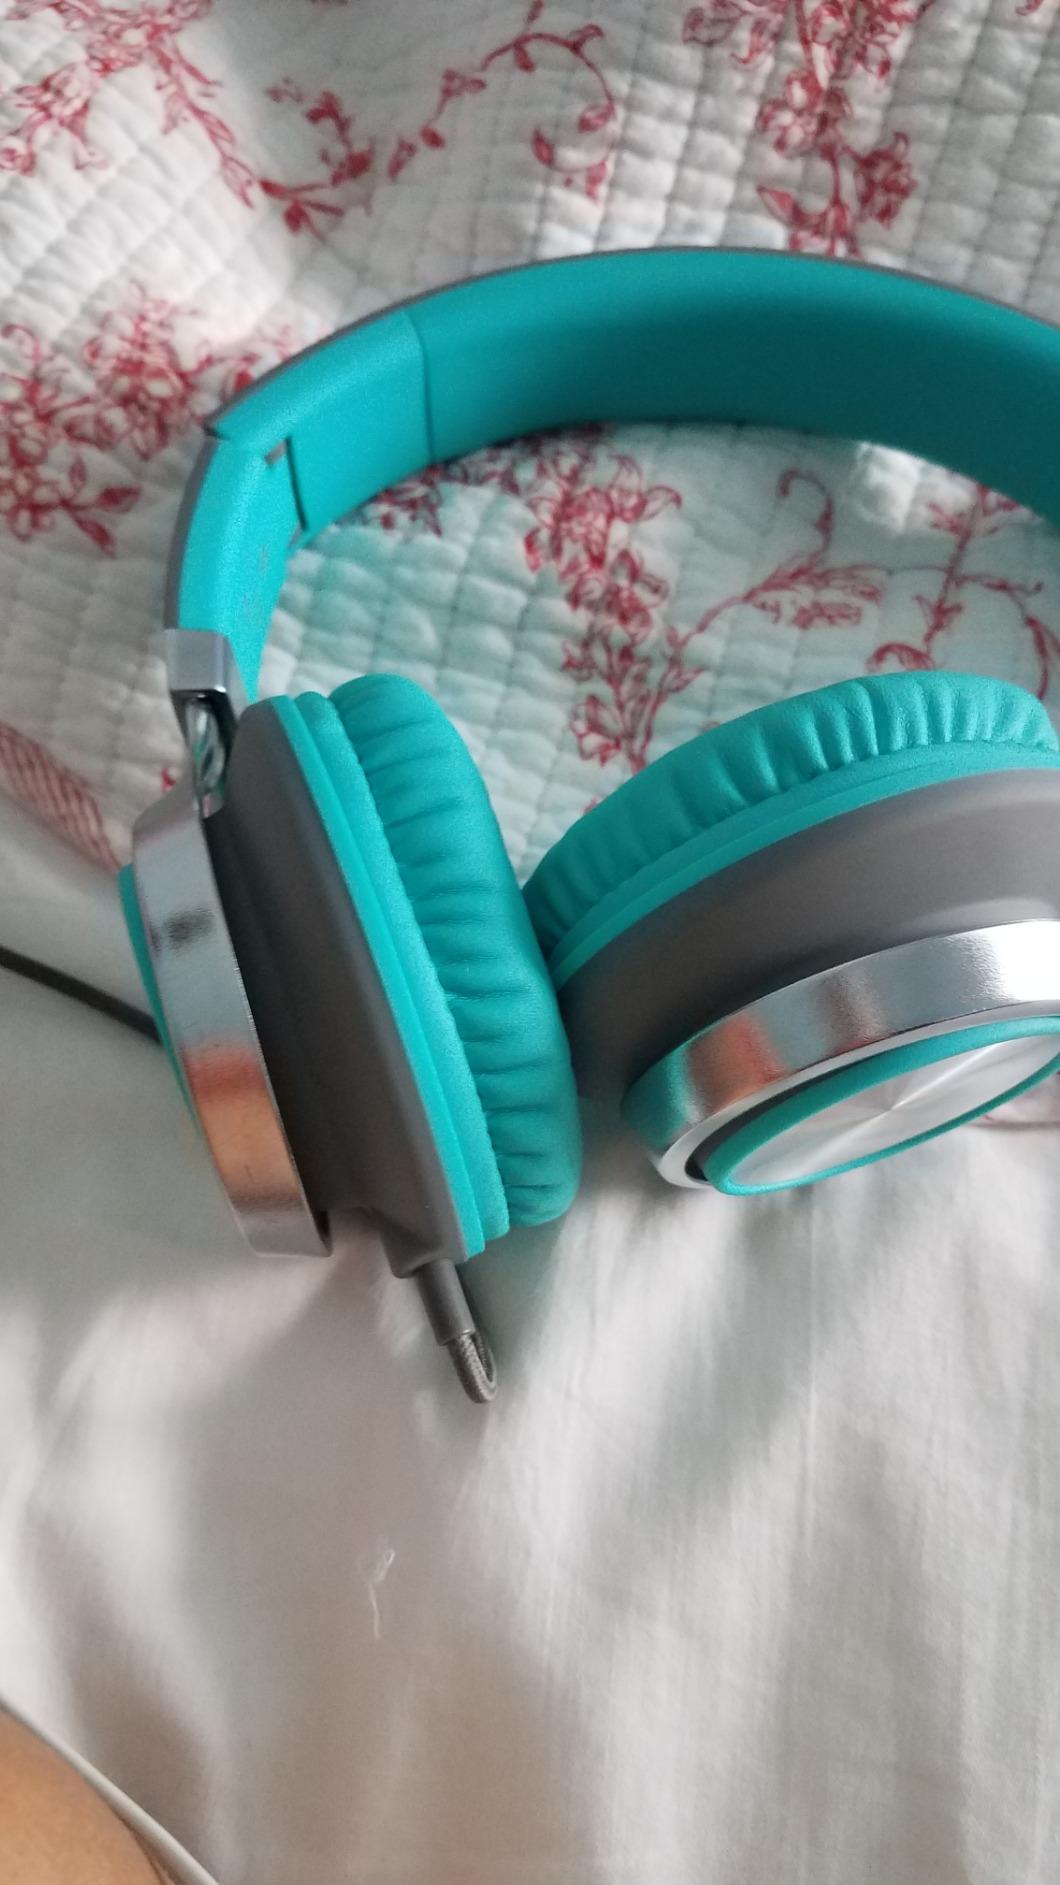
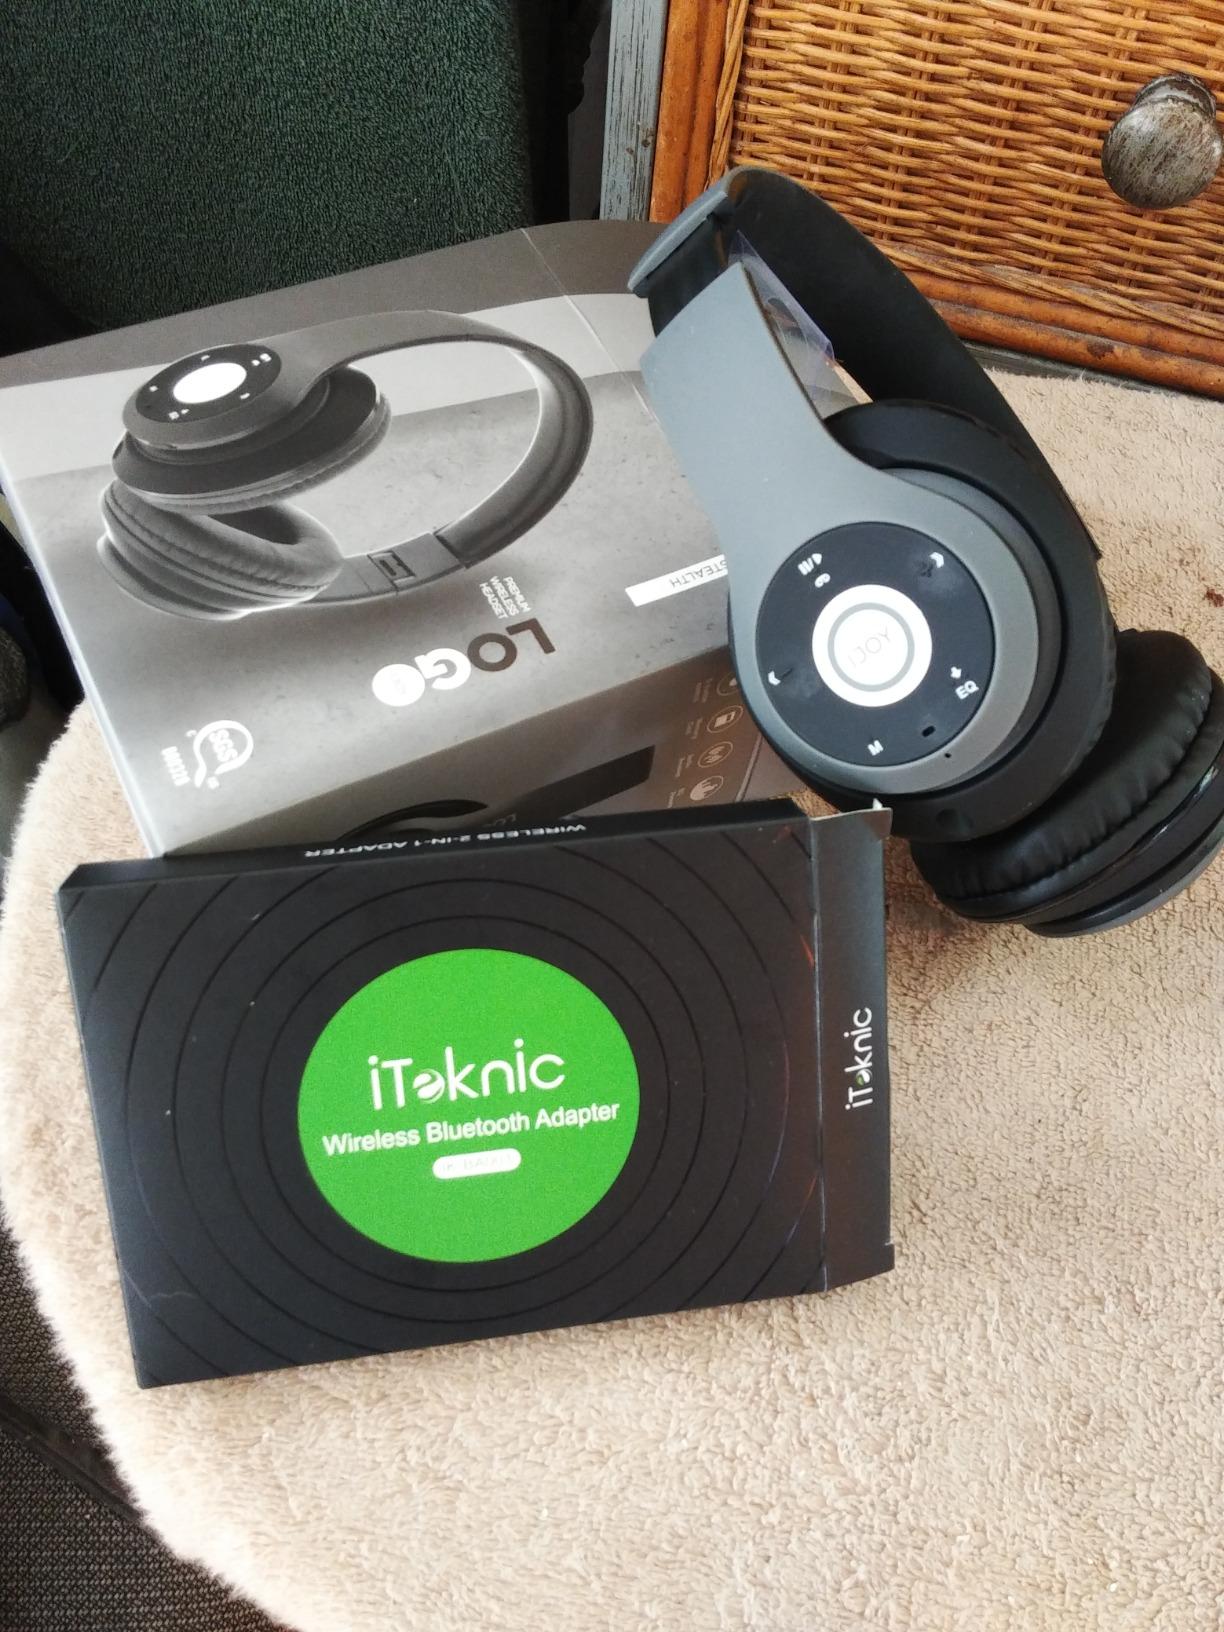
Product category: headphones
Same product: no